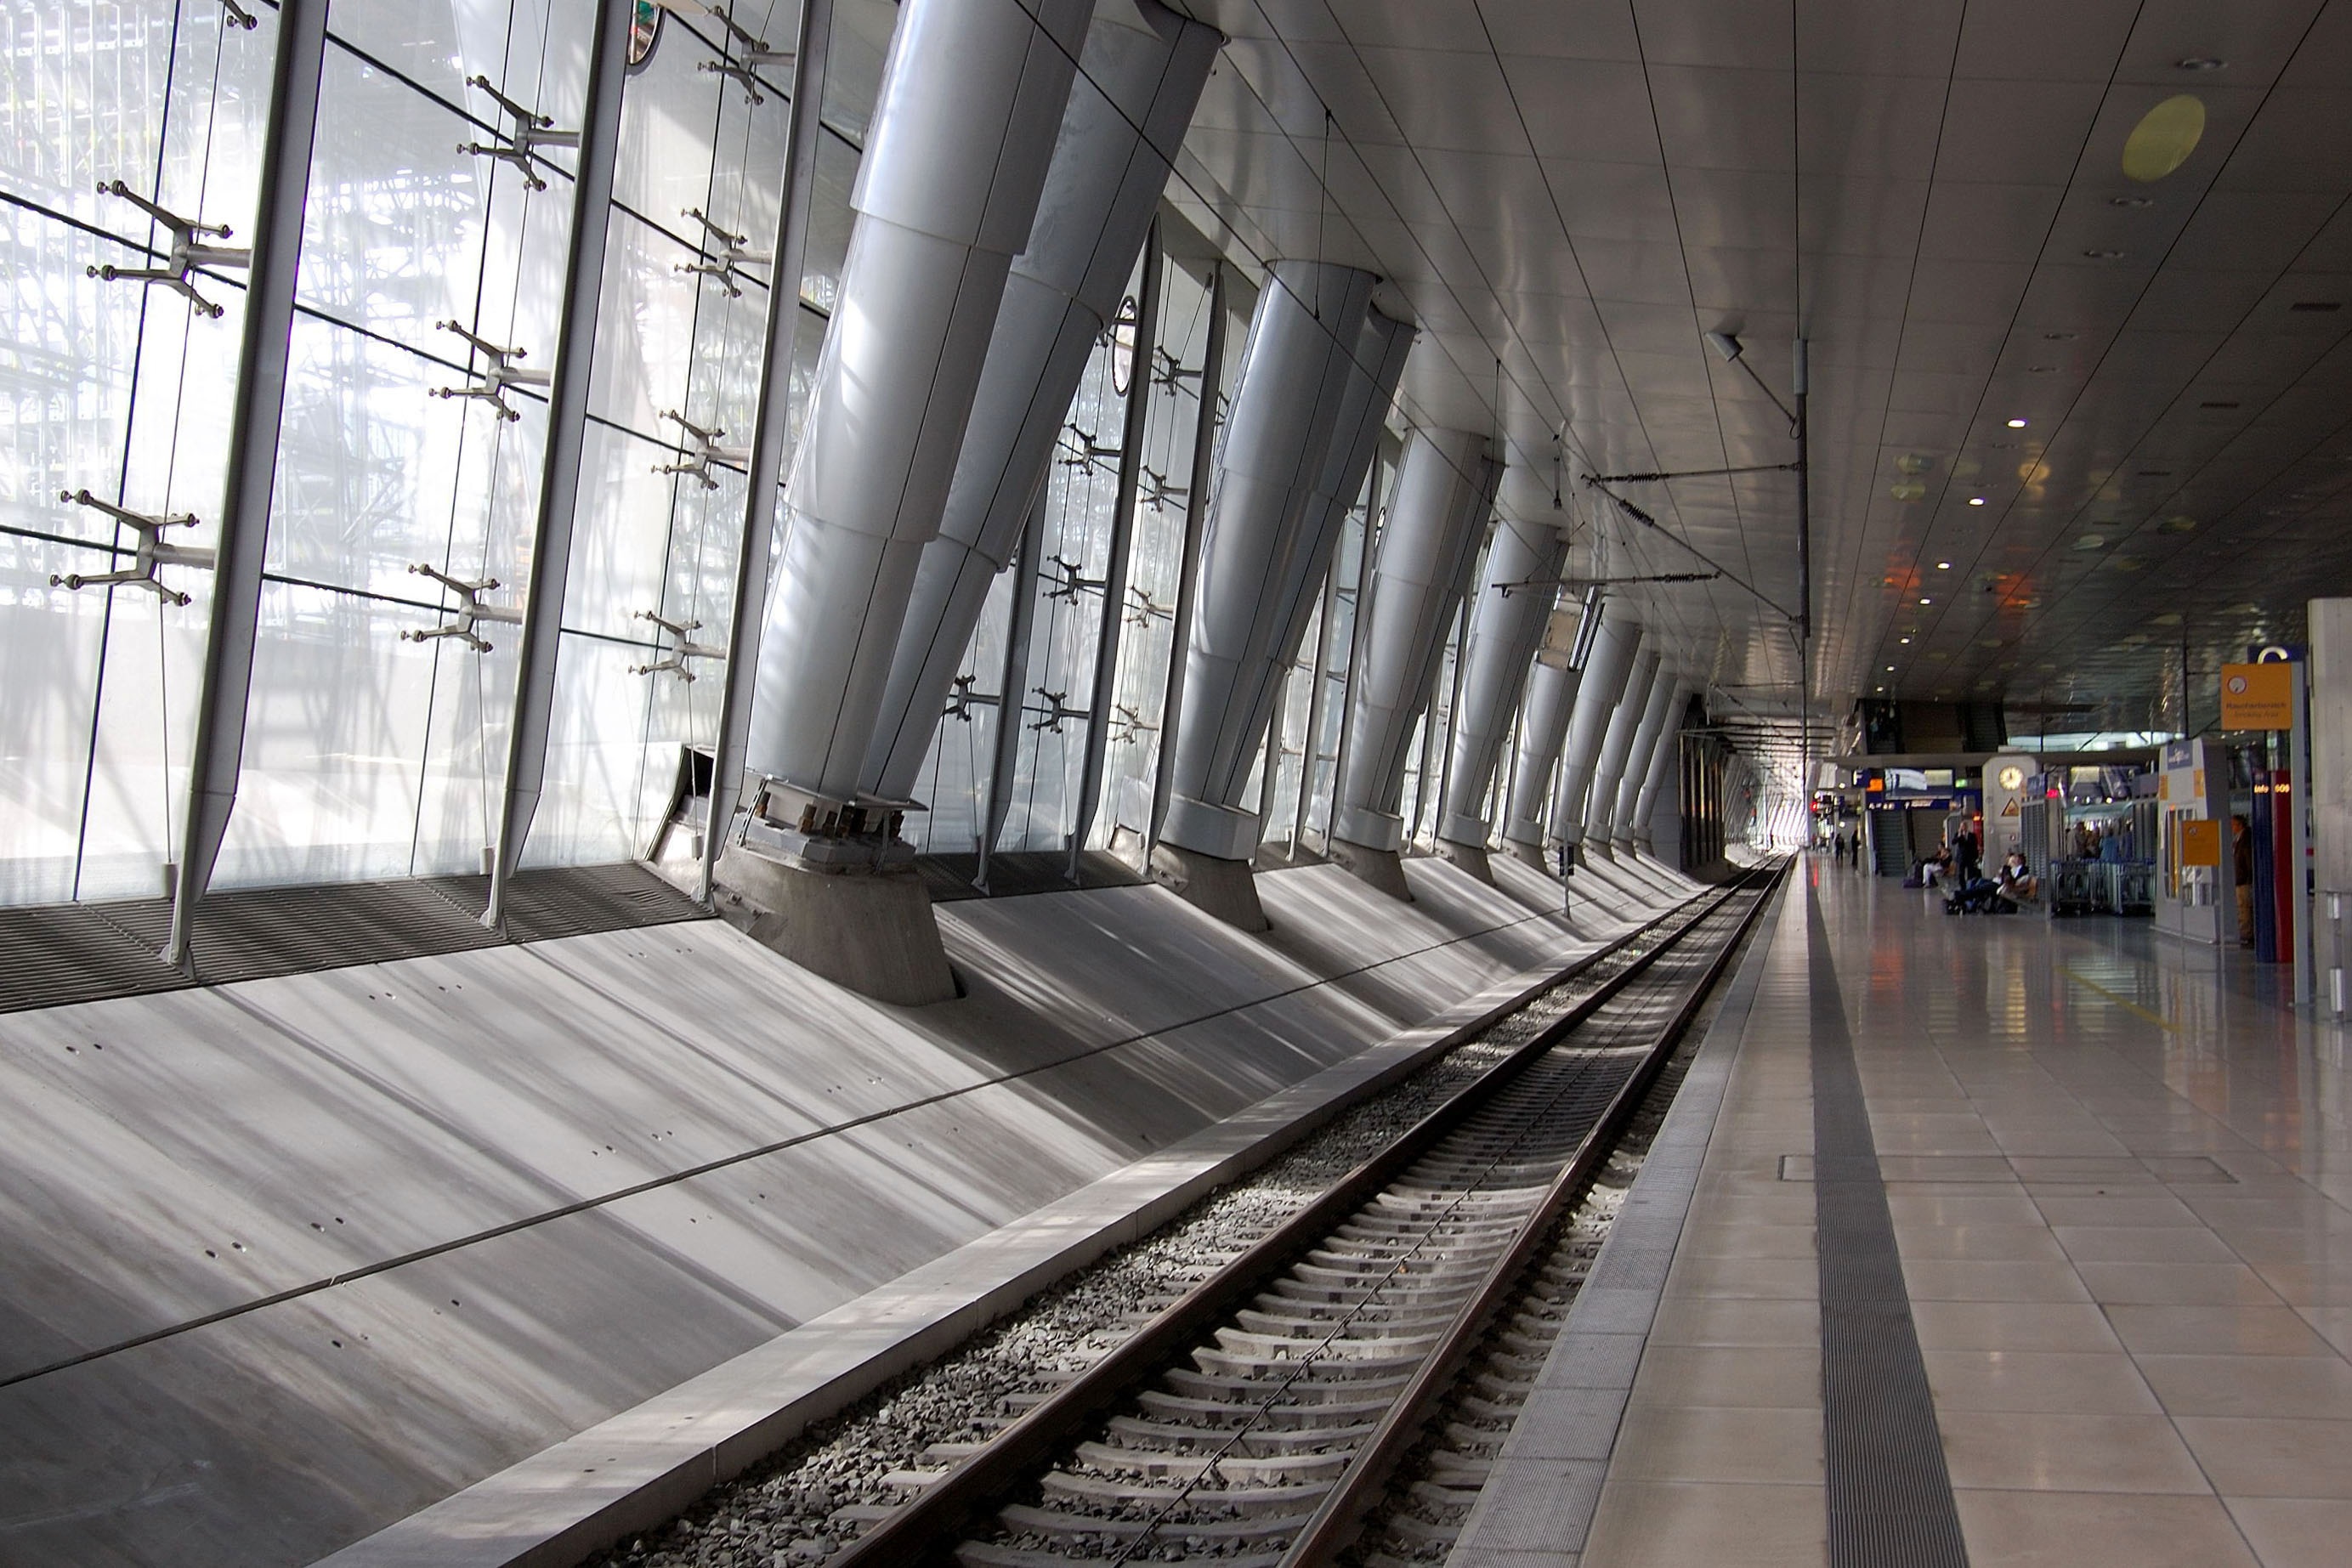
architecture, window, perspective, building, train, airport, subway, transport, vehicle, train station, public transport, metro station, railway station, frankfurt, urban area, rapid transit, remote station